Ukraine at the 2018 Summer Youth Olympics

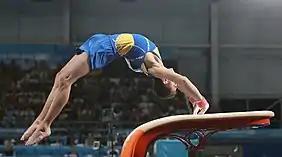
Nazar Chepurnyi performing in the vaults competition

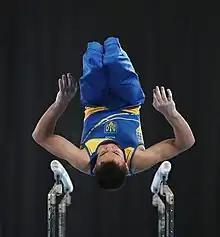
Nazar Chepurnyi competing on parallel bars

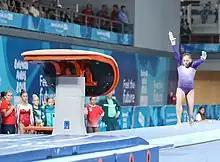
Anastasia Bachynska in vault qualification

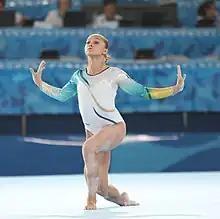
Anastasia Bachynska during the floor exercises in the all-round competition

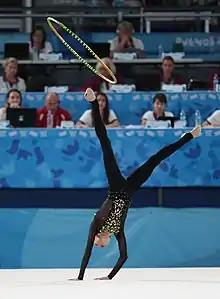
Hrystyna Pohranychna performing with the hoop

Ukraine qualified one rhythmic gymnast based on its performance at the European qualification event.